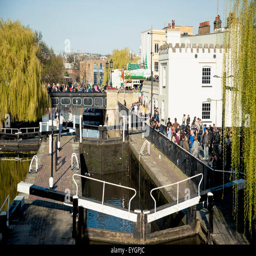
people enjoying a sunny day